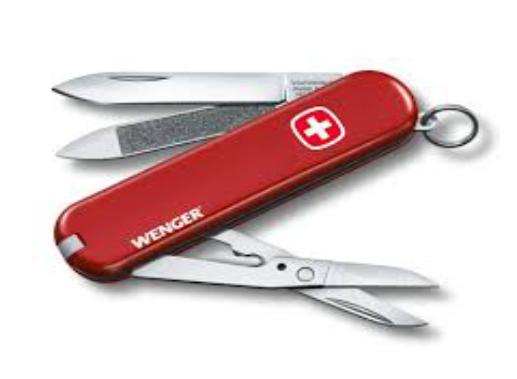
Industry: Necessities